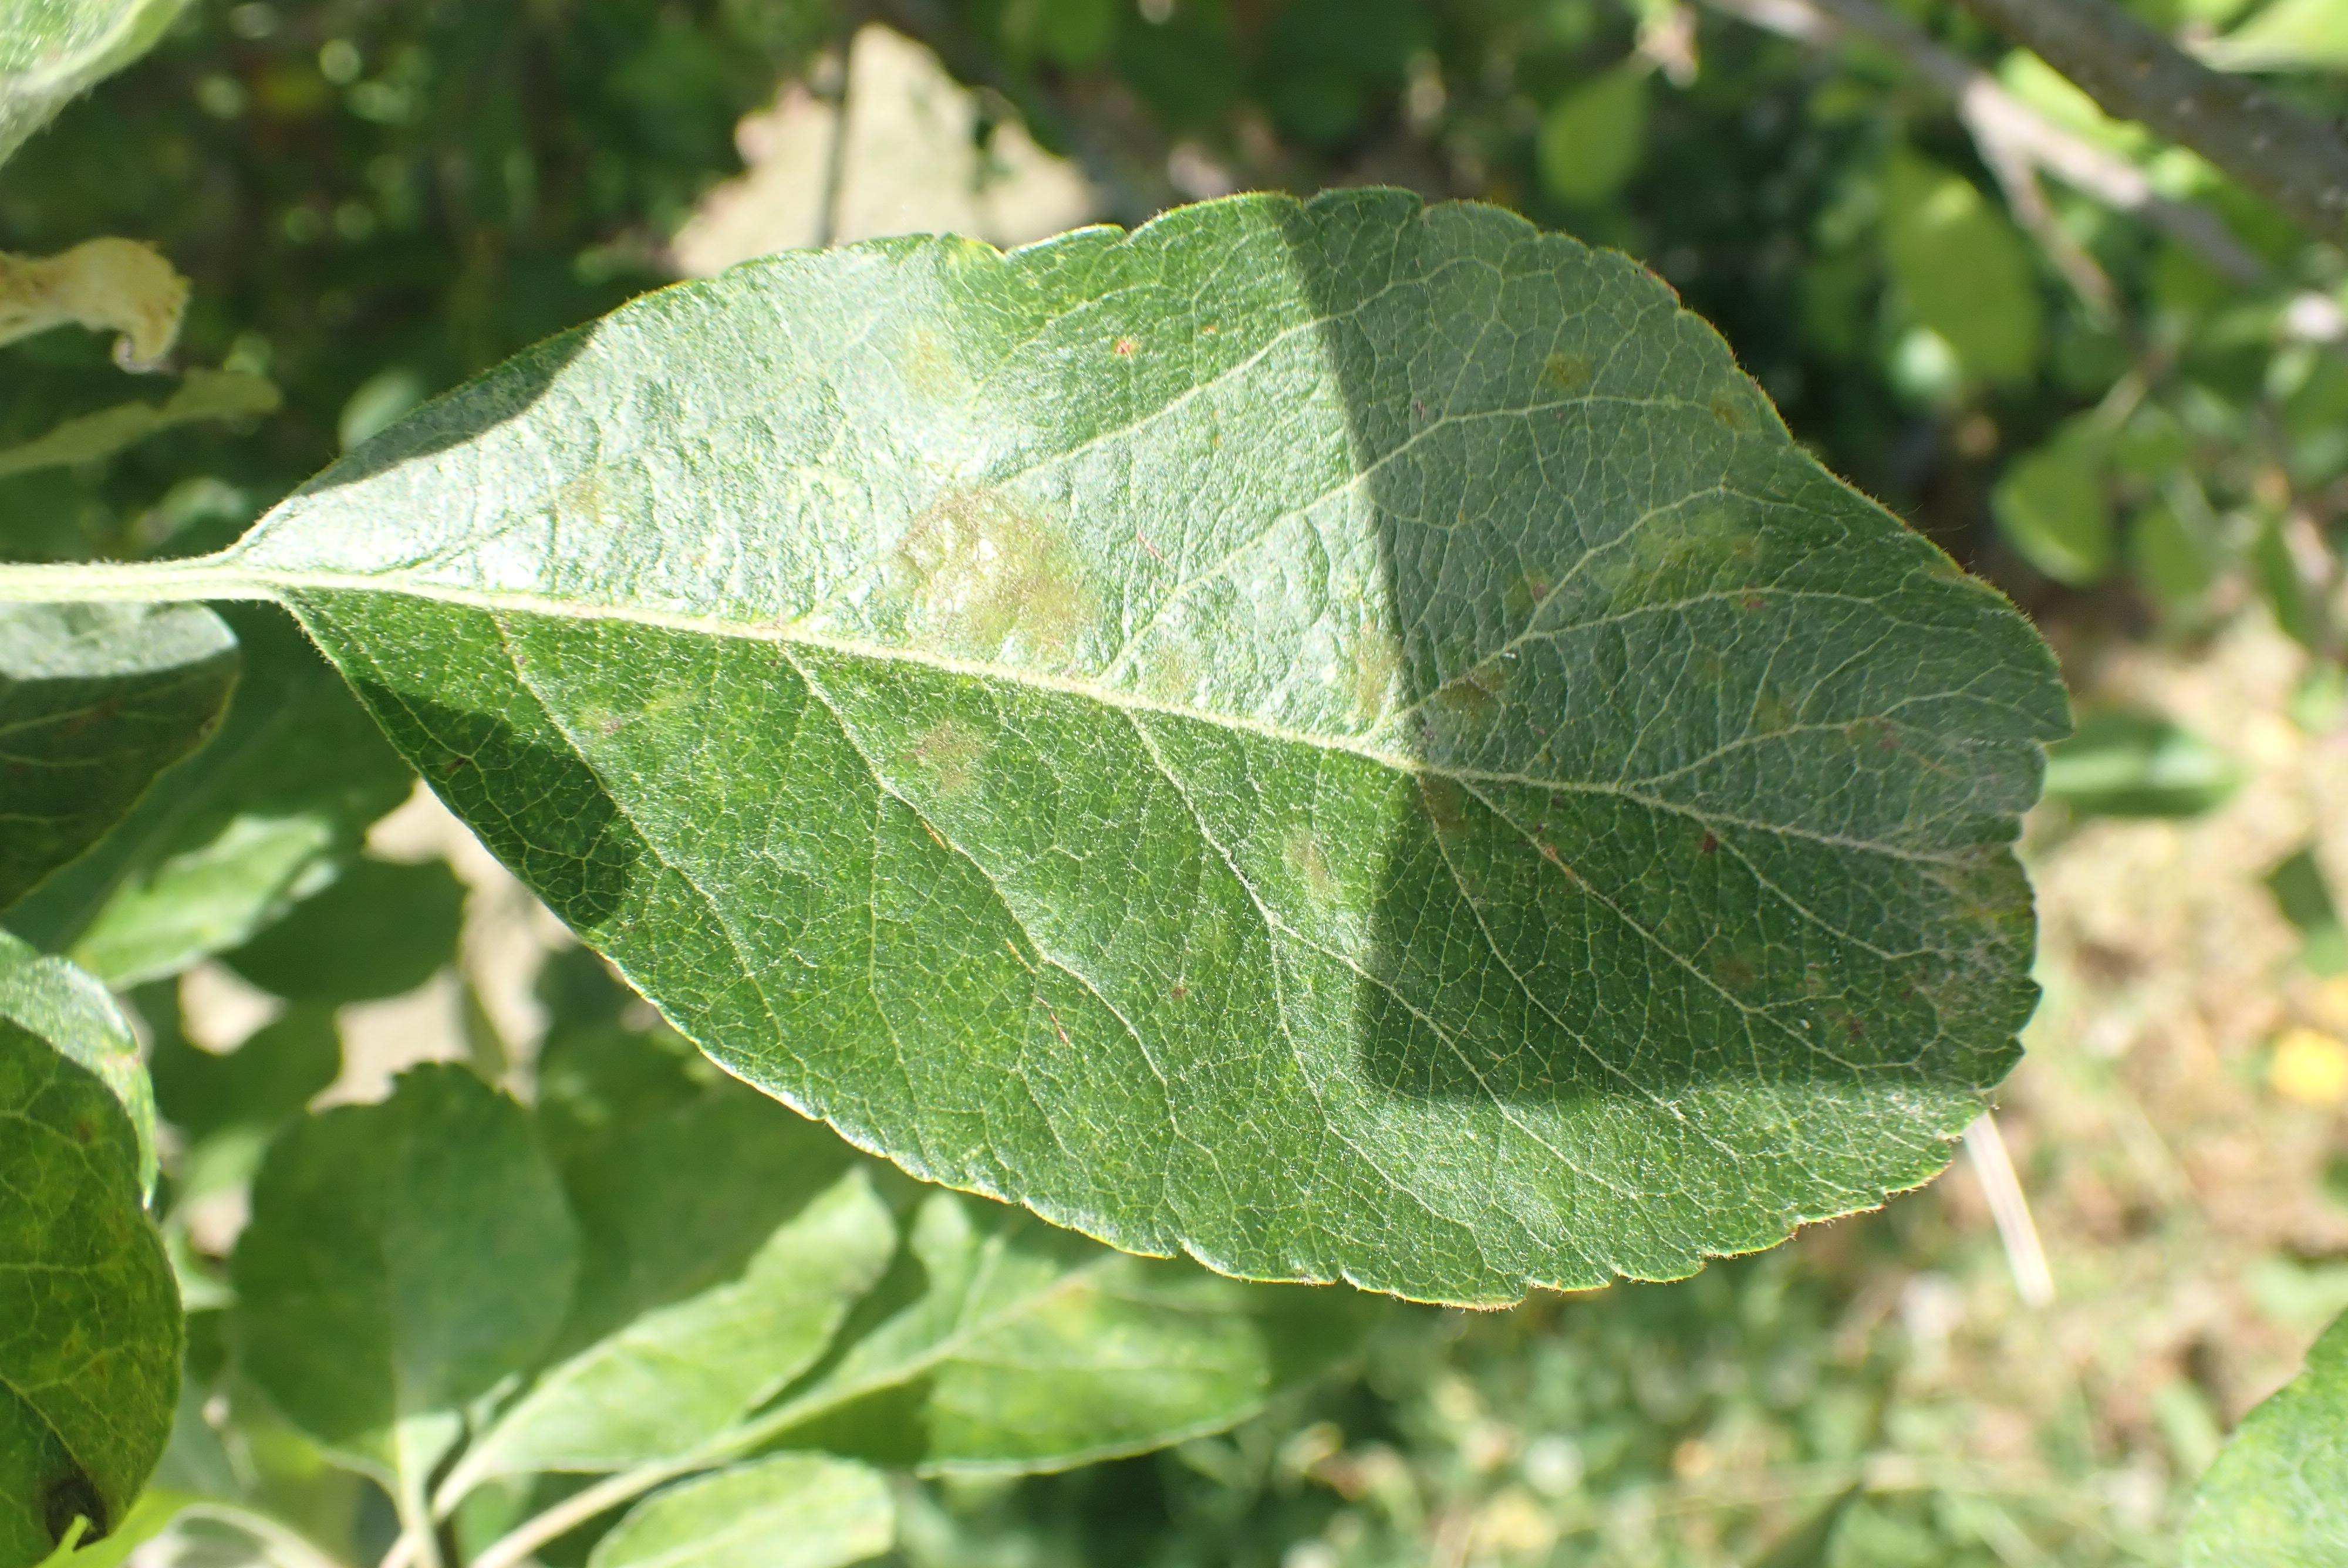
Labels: scab